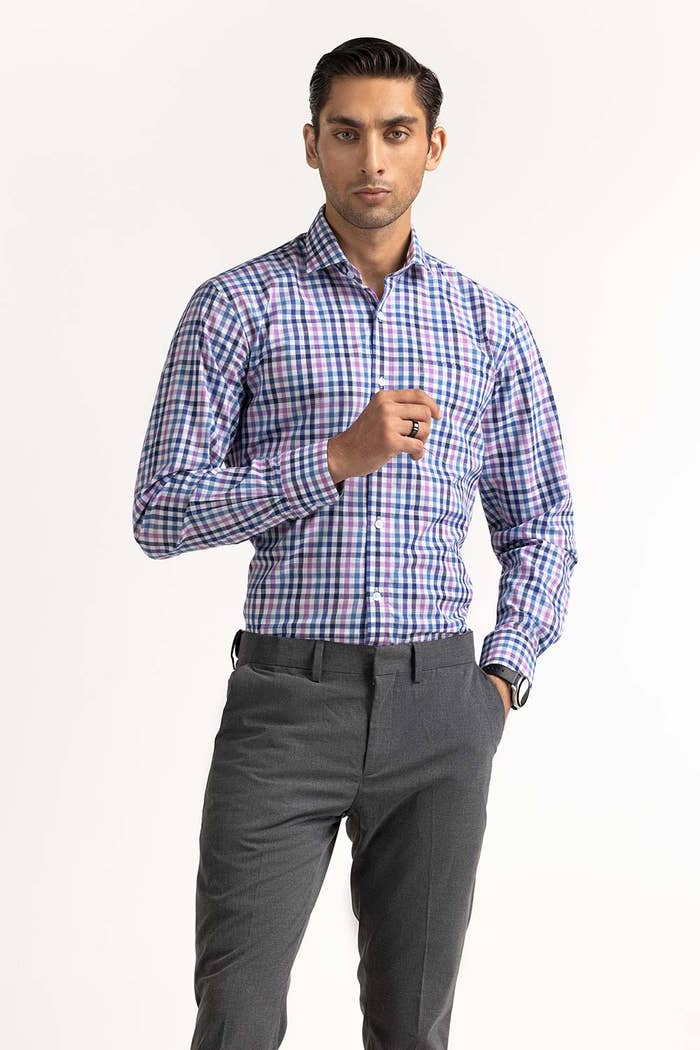
blue regular fit check dress tee